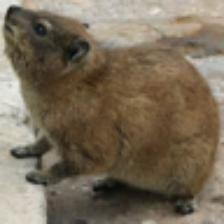
Label: NonHuman